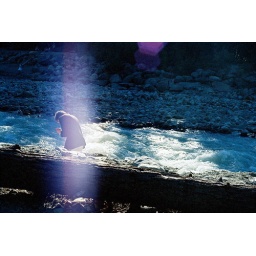
sebastian with river water in his hands. whistler, bc, canada